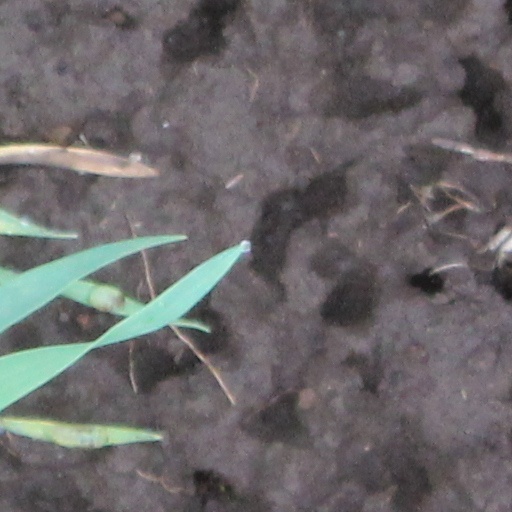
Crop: wheat